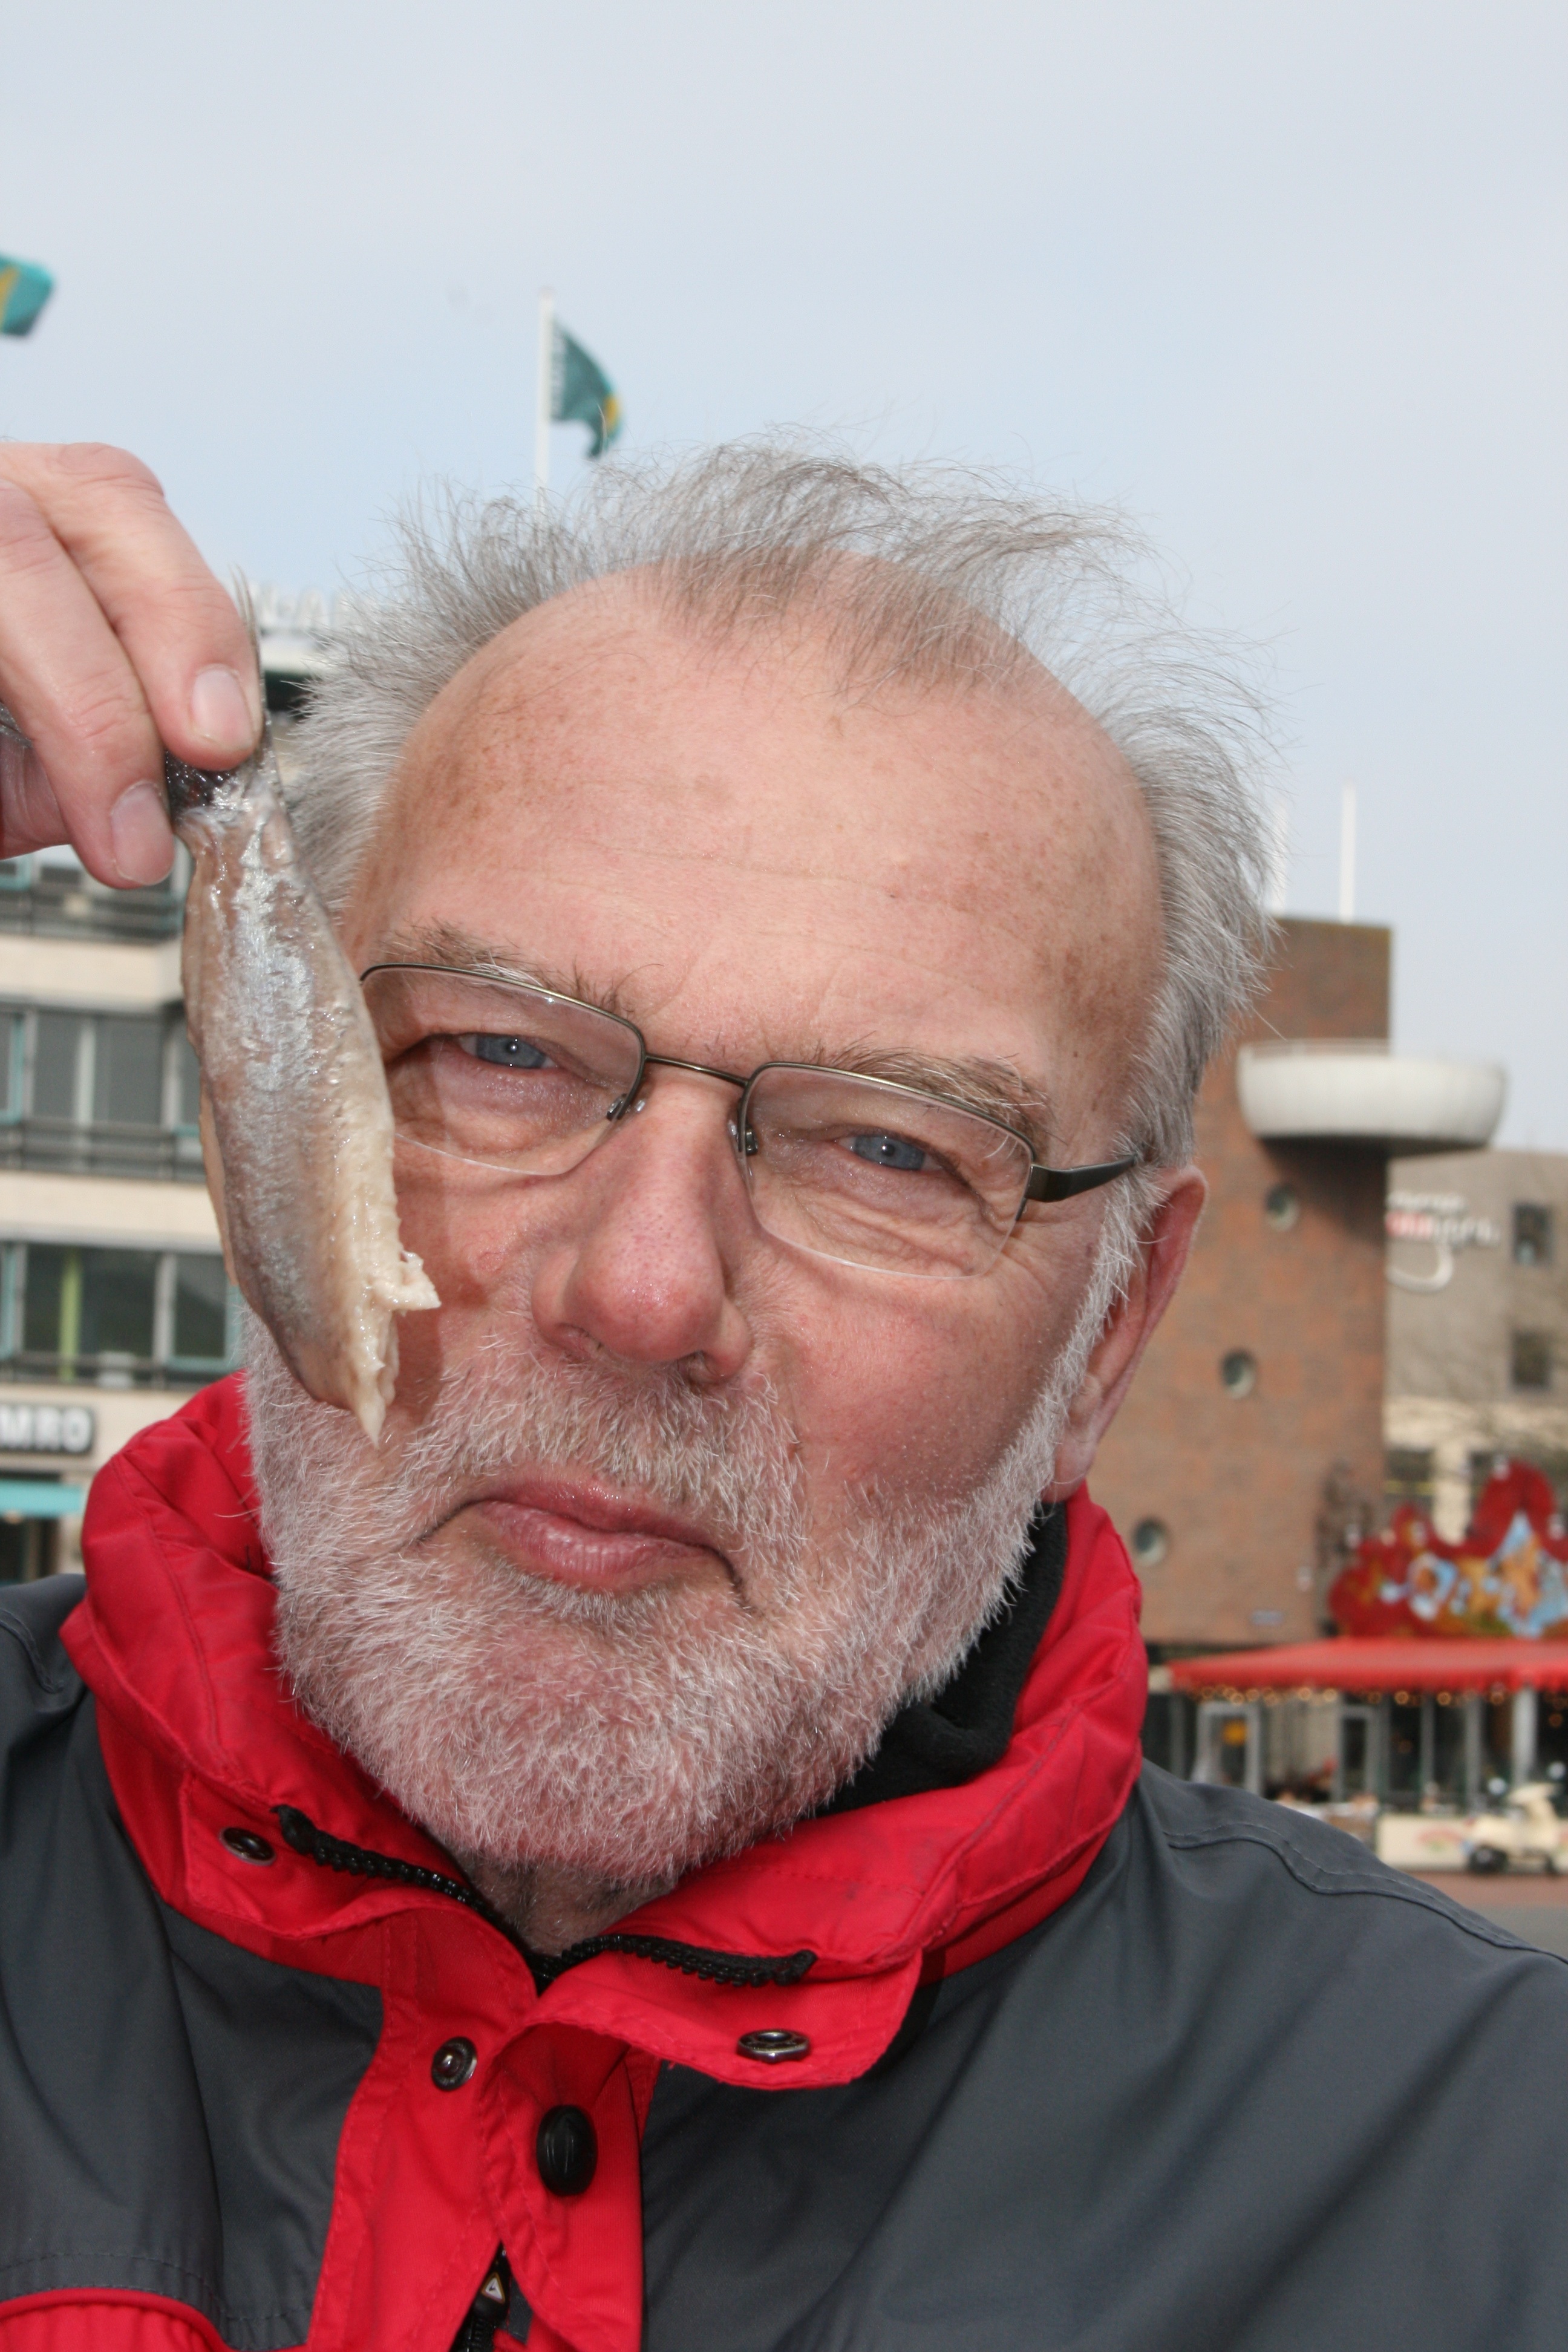
man, person, people, hair, male, portrait, food, fish, gourmet, healthy, eat, delicious, hairstyle, beard, senior citizen, fish market, face, glasses, head, sale, frisch, appetizing, hunger, grandparent, facial hair